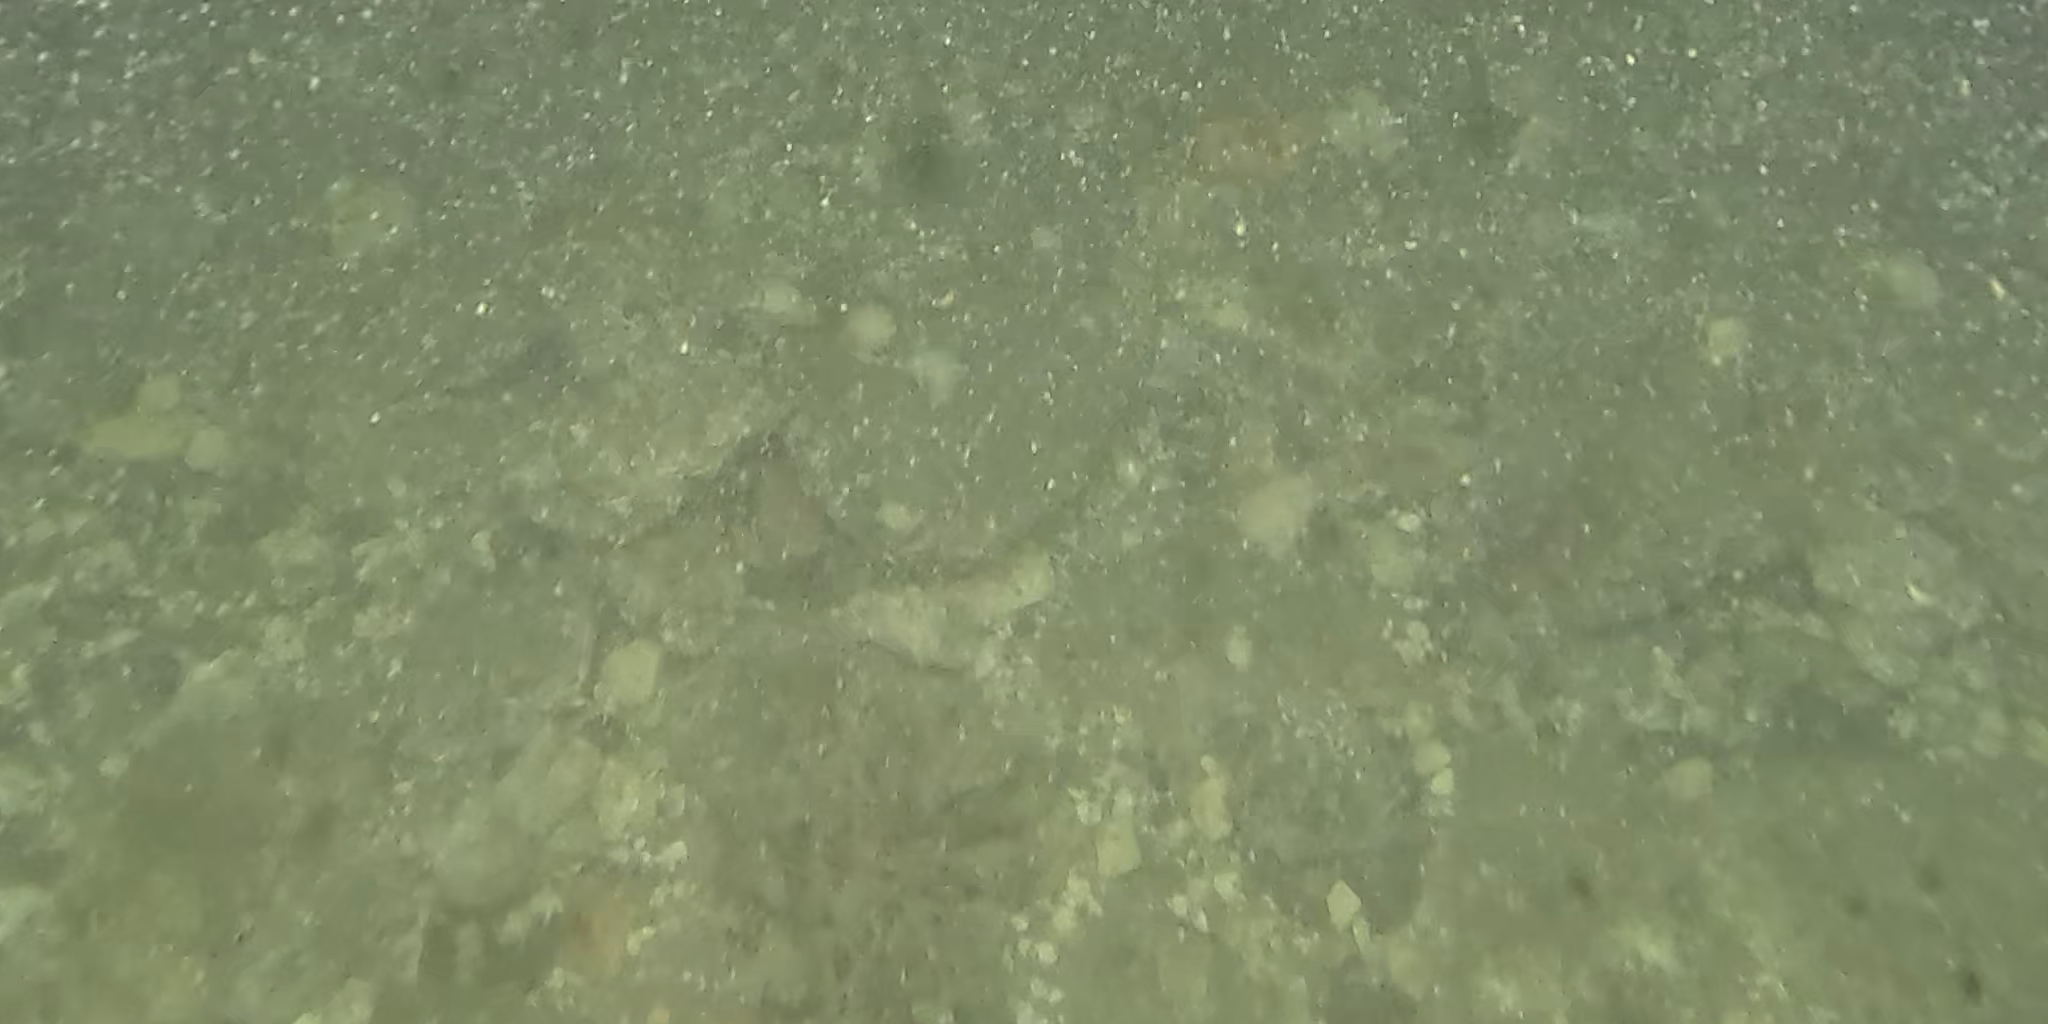
Seabed habitat: stone